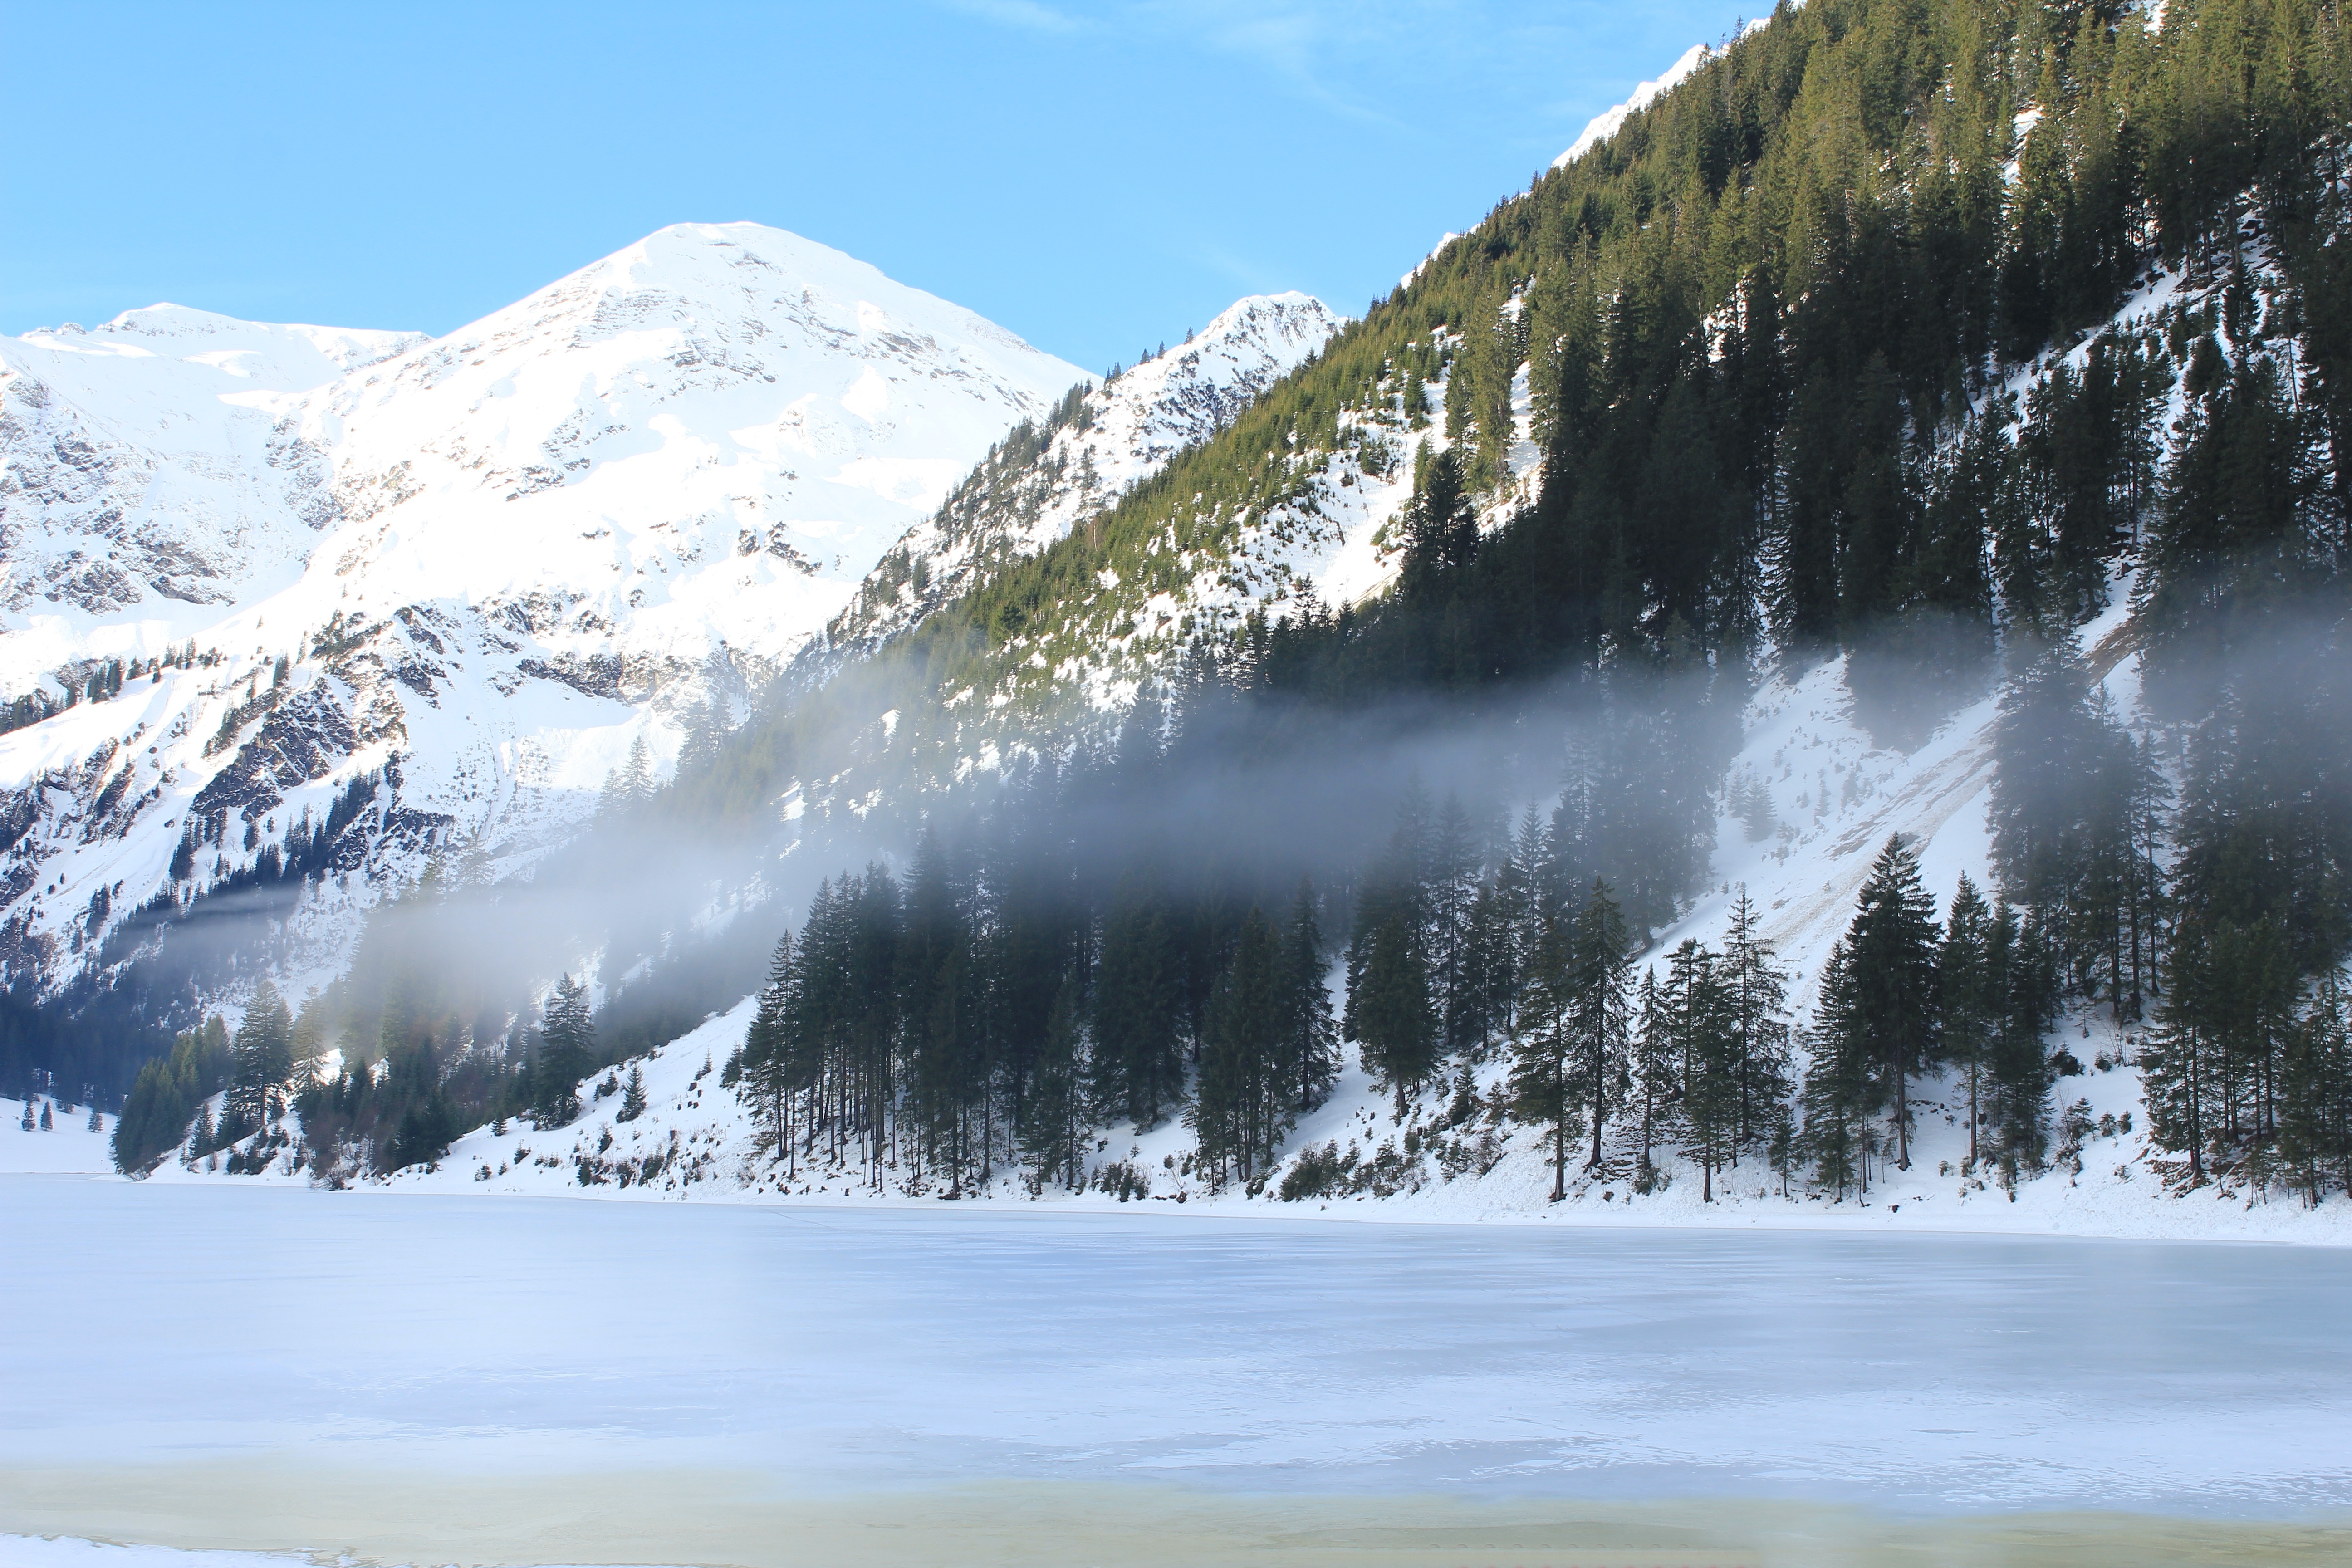
landscape, tree, nature, wilderness, mountain, snow, winter, lake, valley, mountain range, weather, season, ridge, alps, plateau, bergsee, landform, geographical feature, atmospheric phenomenon, mountainous landforms, water mountains